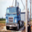
Label: truck